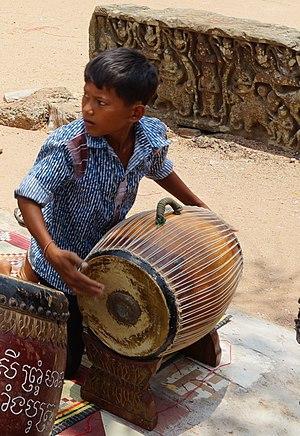
Le ' Samphor', également romanisé sous la forme sampho, est un Instrument de percussion de la famille des membranophones. Originaire du Cambodge, il est connu depuis des siècles, en témoignent les bas-reliefs des temples d’Angkor sur lesquels il est représenté. Des instruments similaires existent en Inde, en Afrique, et au Japon.